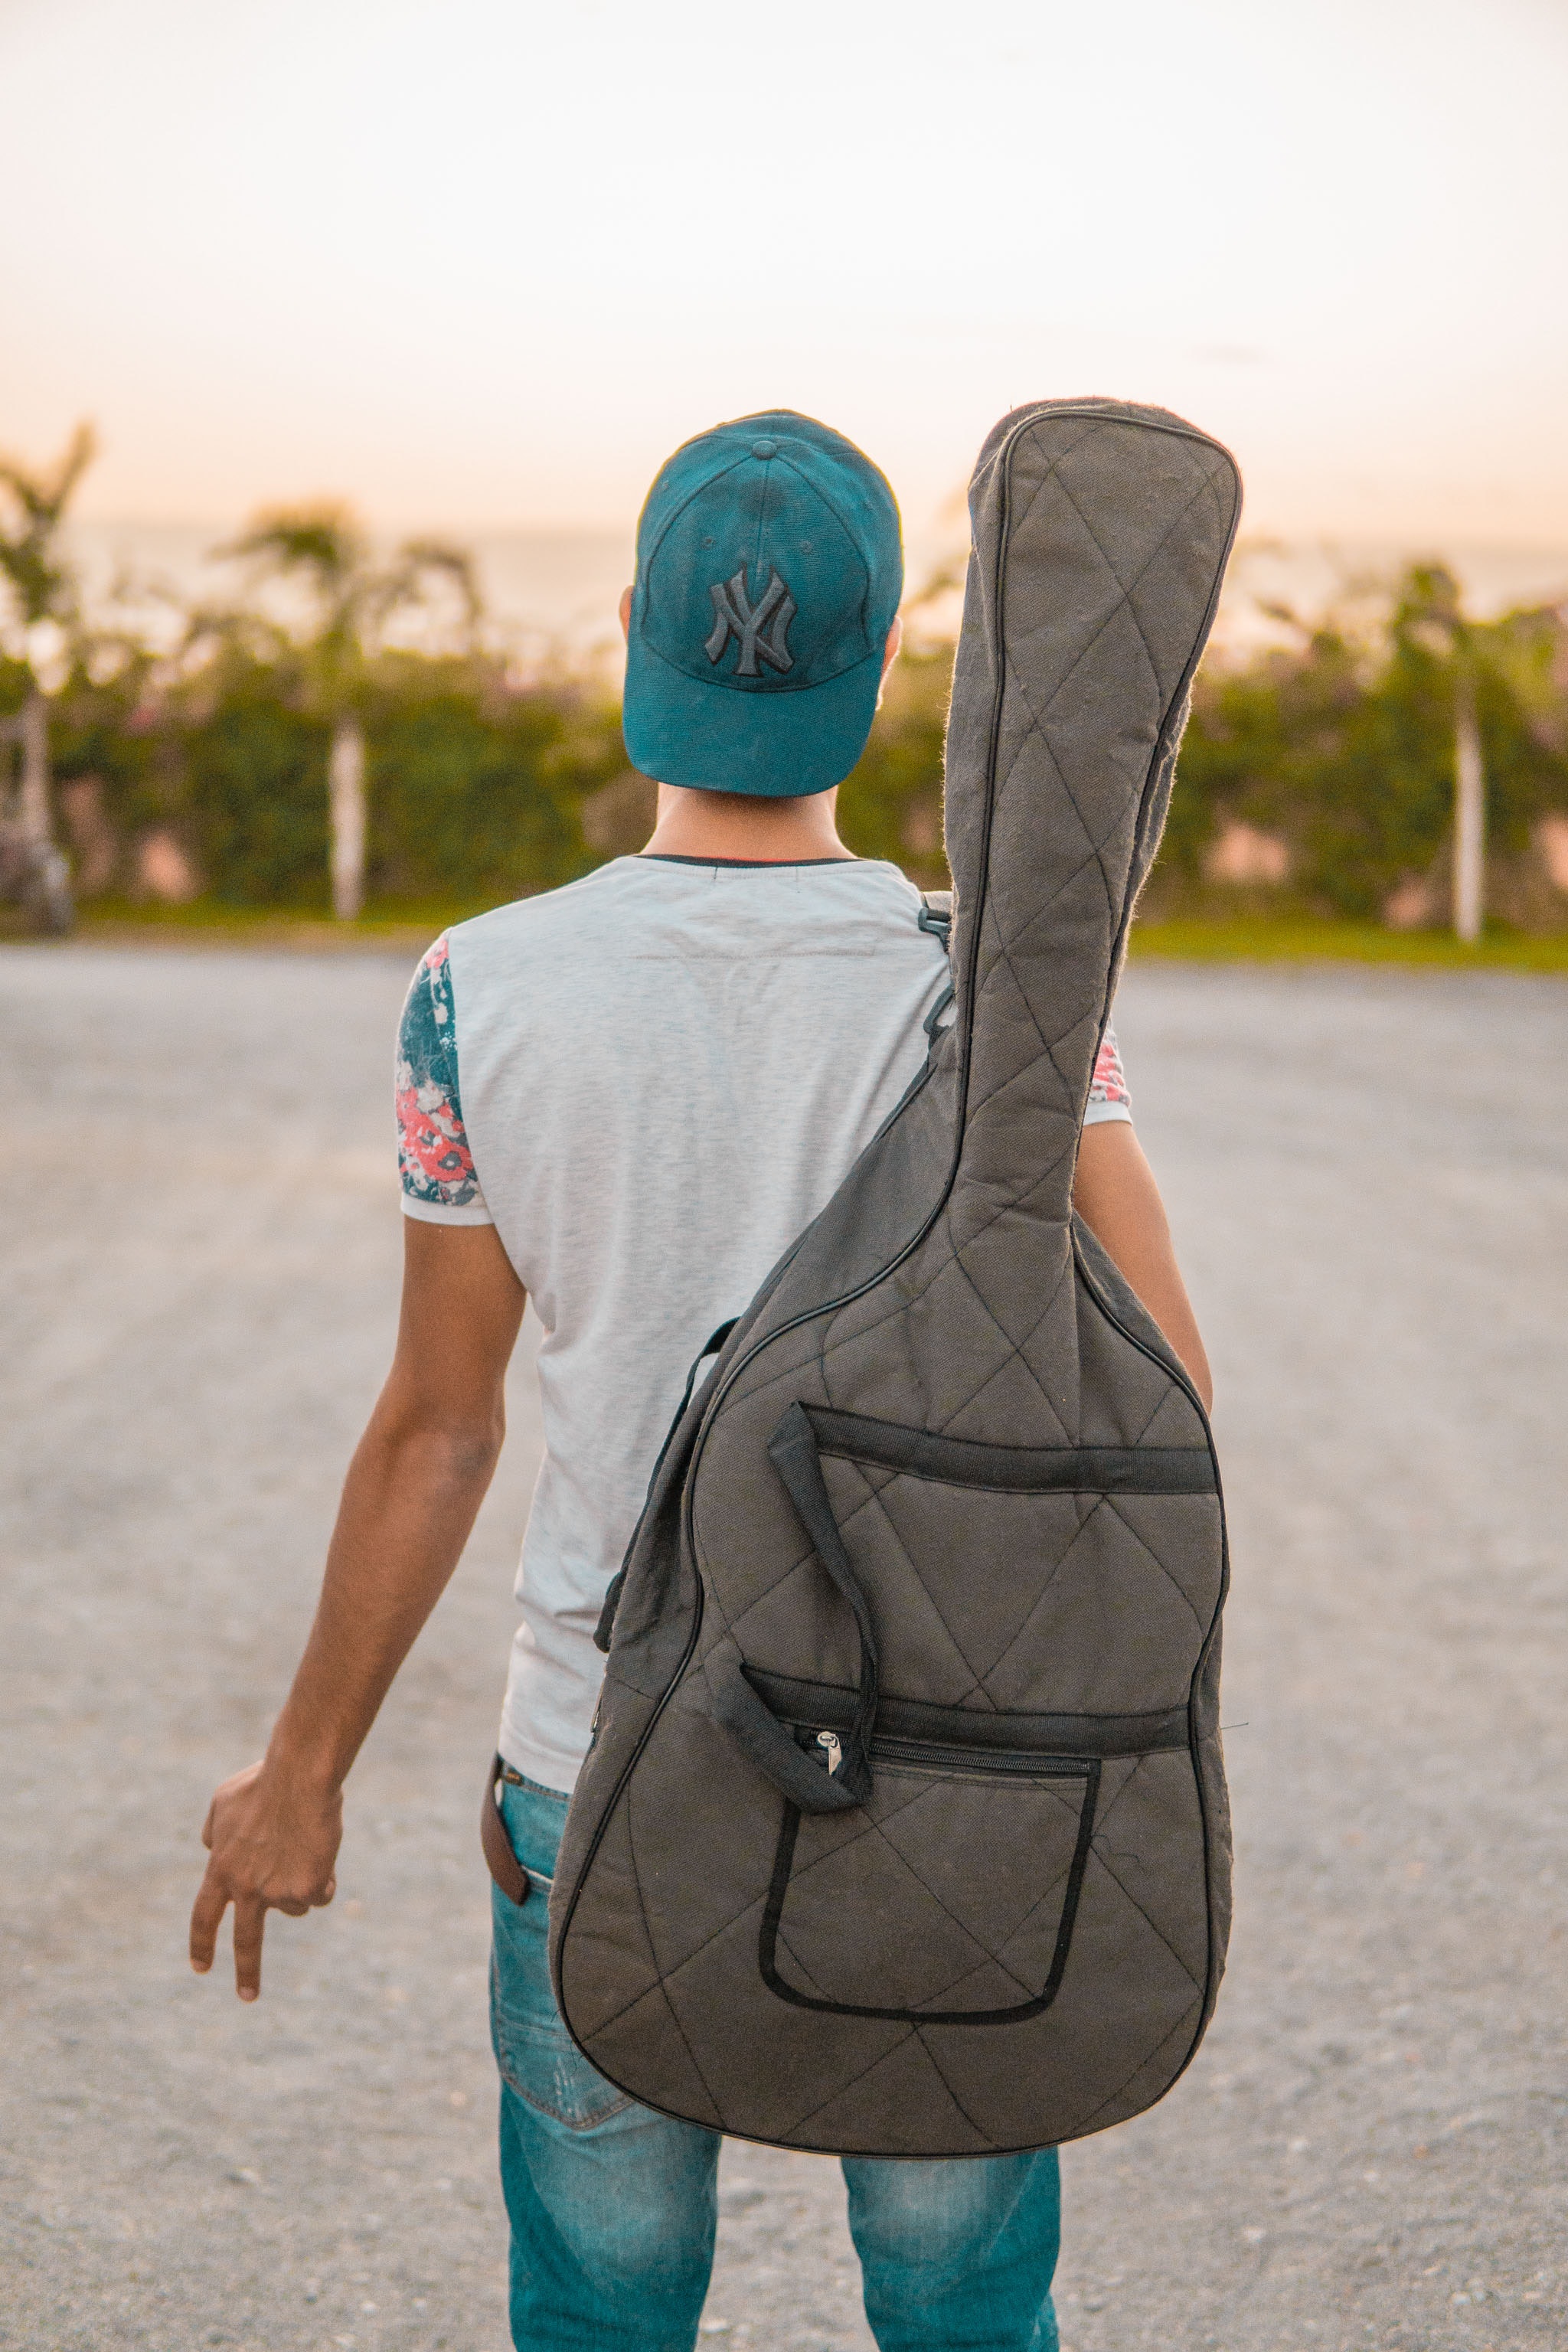
blue, green, shoulder, turquoise, joint, bag, Luggage and bags, satchel, photography, vacation, fashion accessory, style, travel, messenger bag, jacket, backpack